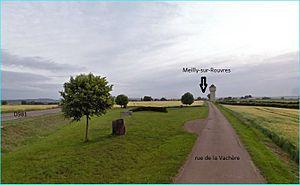
Meilly-sur-Rouvres, Côte-d'Or, Bourgogne. Point de partage des eaux entre le Rhône, la Seine et la Loire. Le site est marqué par un parterre planté de résineux rampants entouré de 3 pierres indiquant l'orientation des 3 bassins fluviaux.
L'Auxois est une région naturelle de France située dans le département de la Côte-d'Or sur environ 2 500 km².
Un tripoint hydrographique est un point de la surface de la Terre où se rejoignent trois bassins versants.
Meilly-sur-Rouvres est une commune française située dans le canton d'Arnay-le-Duc du département de la Côte-d'Or, en région Bourgogne-Franche-Comté.
Un tripoint hydrographique est un point de la surface de la Terre où se rejoignent trois bassins versants.